Jay Leggett

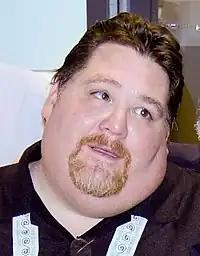
Jay Leggett in 2008

Jay Michael Leggett (August 9, 1963 – November 23, 2013) was an American actor, improvisational comedian, producer, director, and screenwriter.